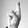
ASL letter: R